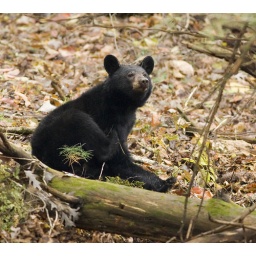
Male black bear in the Great Smoky Mountains with an itch